Franz Marc

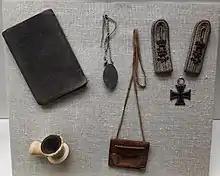
The military person's estate of Franz Marc on display in a museum

In 1906, Marc traveled with his elder brother Paul, a Byzantine expert, to Thessaloniki, Mount Athos, and various other Greek locations. A few years later, in 1910, Marc developed an important friendship with the artist August Macke. In 1910 Marc painted "Nude with Cat" and "Grazing Horses", and showed works in the second exhibition of the "Neue Künstlervereinigung" (New Artists' Association, of which Marc was briefly a member) at the Thannhauser Galleries in Munich.